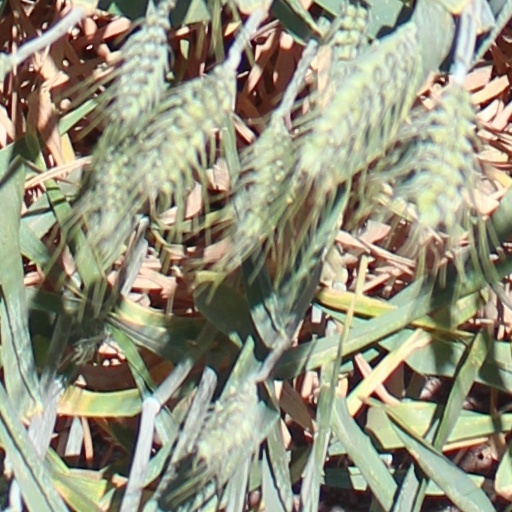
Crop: wheat